National Fraternal Order of Police

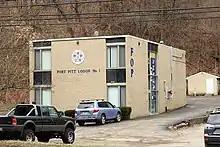
Fort Pitt Lodge # 1, Pittsburgh

The Fraternal Order of Police was founded in 1915 by two Pittsburgh, Pennsylvania, patrol officers, Martin Toole and Delbert Nagle. They and 21 other members of the Pittsburgh Bureau of Police met on May 14, 1915, establishing the first local of the Fraternal Order of Police, Fort Pitt Lodge #1. The FOP official history states that the founders decided to not use the term "union" because of "the anti-union sentiment of the time," but nevertheless acted as a union, telling Pittsburgh mayor Joseph G. Armstrong that the FOP would "bring our grievances before the Mayor or Council and have many things adjusted that we are unable to present in any other way...we could get many things through our legislature that our Council will not, or cannot give us."